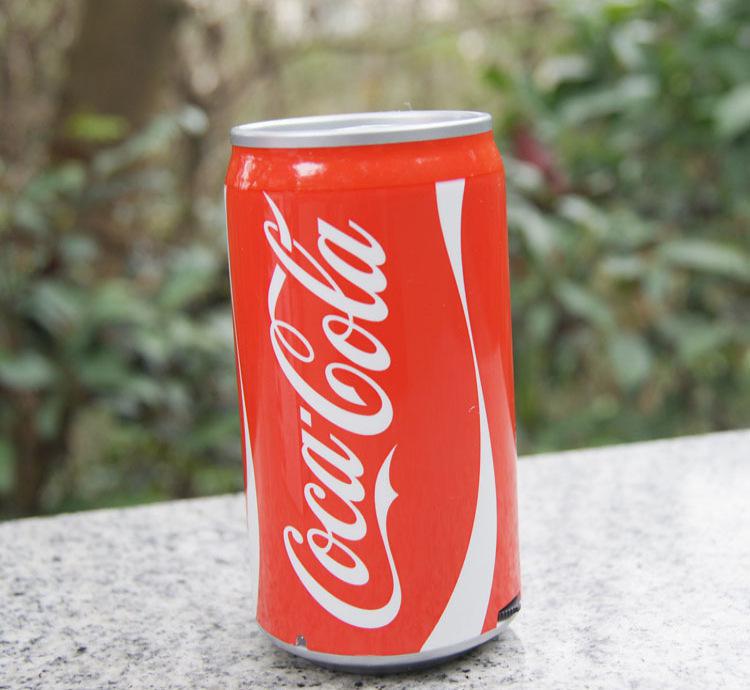
Label: metal